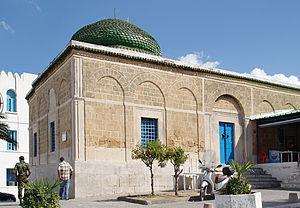
Tourbet Laz, Tunis This is a photo of the protected monument identified by the ID 11-86 in Tunisia.
Cette liste des monuments classés du gouvernorat de Tunis est une liste des monuments historiques et archéologiques protégés et classés du gouvernorat de Tunis établie par l'Institut national du patrimoine de Tunisie.
La tourba de Mohammad Laz ou tourbet Laz est un mausolée tunisien situé dans la kasbah de Tunis.
La médina de Tunis est une médina tunisienne, cœur historique de Tunis, inscrite depuis 1979 au patrimoine mondial de l'Unesco.